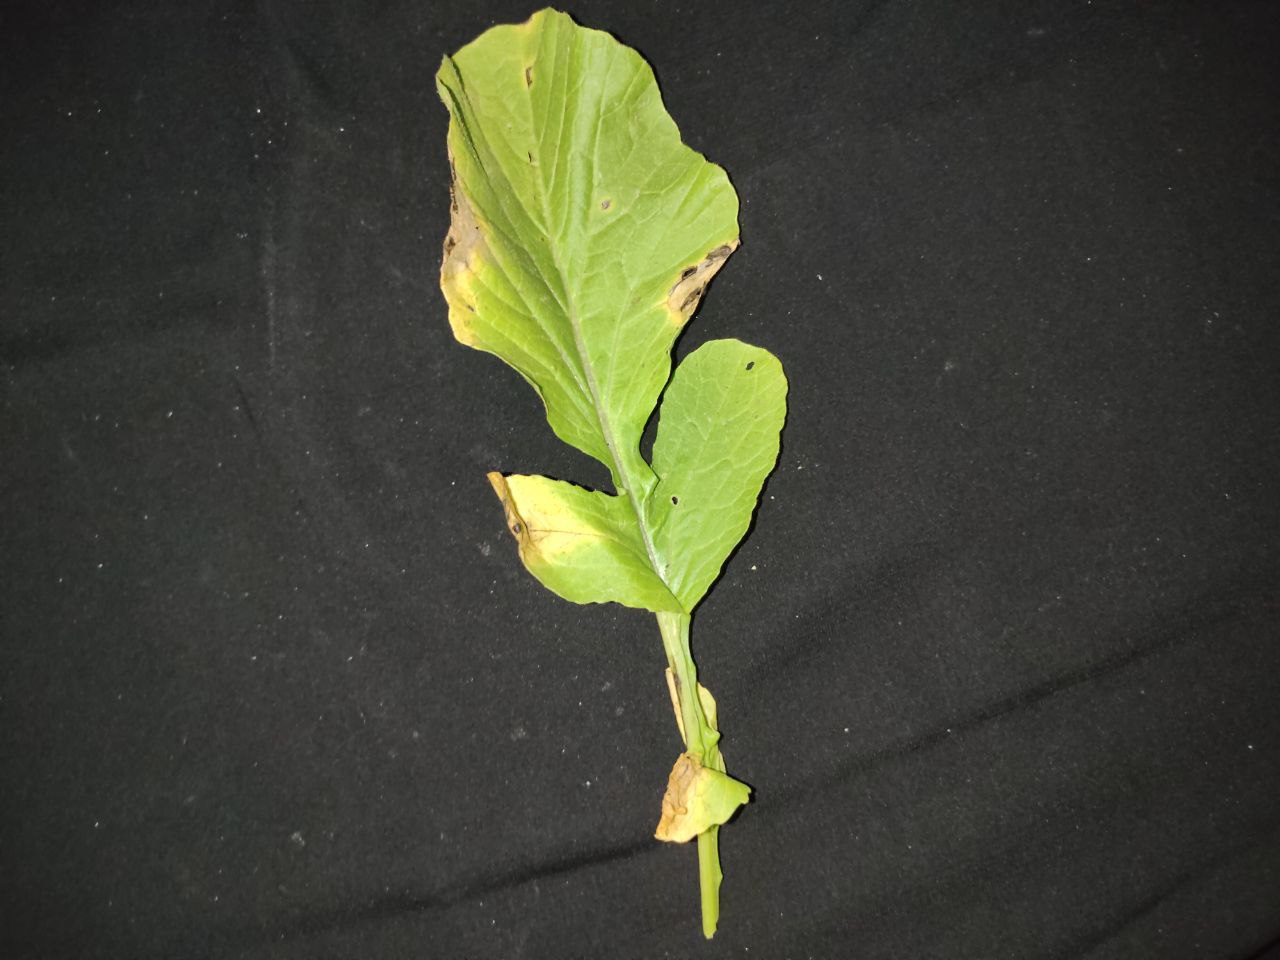
Label: Downey mildew